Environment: real
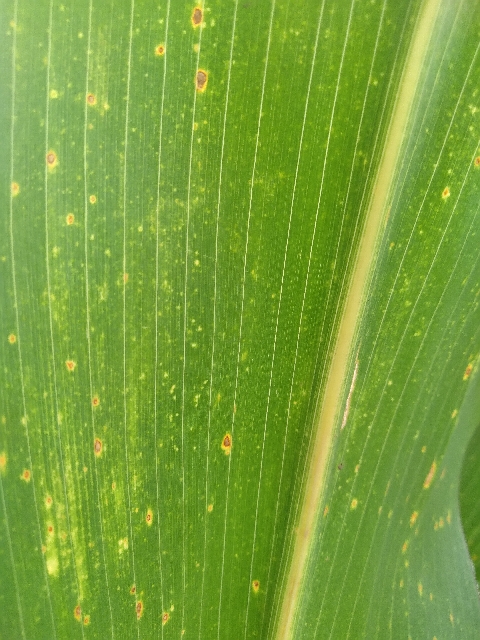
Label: lethal_necrosis